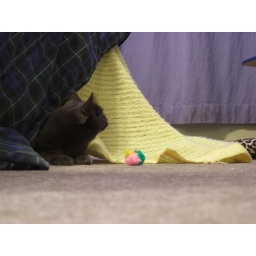
My black cat (Freya) and my grey cat ( Loki) playing with each other and some toys under their blanket.